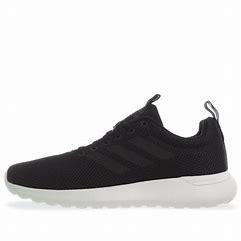
Brand: Adidas
Model: Lite Racer CLN